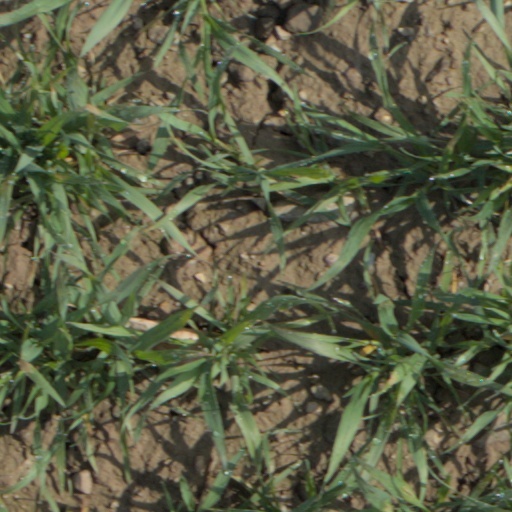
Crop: wheat